Dinard

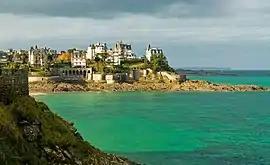
Pointe de la Malouine

Dinard (Gallo: "Dinard") is a commune in the Ille-et-Vilaine department, Brittany, northwestern France.